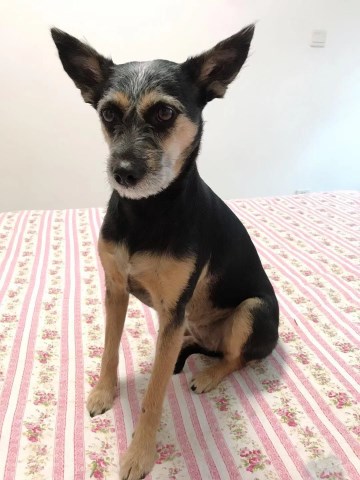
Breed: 3336-n000121-chinese_rural_dog